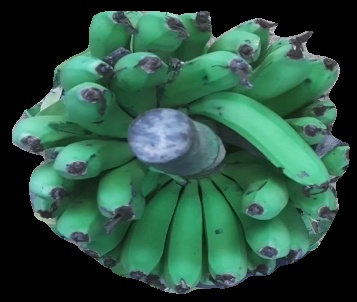
Variety: pachbale
Grade: grade2